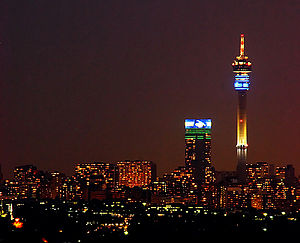
Hillbrow Tower
Hillbrow Tower
Hillbrow Tower er et højt tårn beliggende i forstaden Hillbrow i Johannesburg, Sydafrika. Tårnet er 269 meter højt, og er den højeste bygning og det højeste tårn i Afrika. Opførelsen af tårnet begyndte i juni 1968 og blev afsluttet tre år senere i april 1971. Byggeomkostningerne var 2 millioner rand Tårnet blev oprindeligt kendt som JG Strijdom Tower efter JG Strijdom, den sydafrikanske premierminister fra 1954 til 1958. Den 31. maj 2005 blev det omdøbt til Telkom Jo'burg Tower.